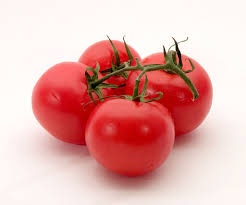
Label: tomato